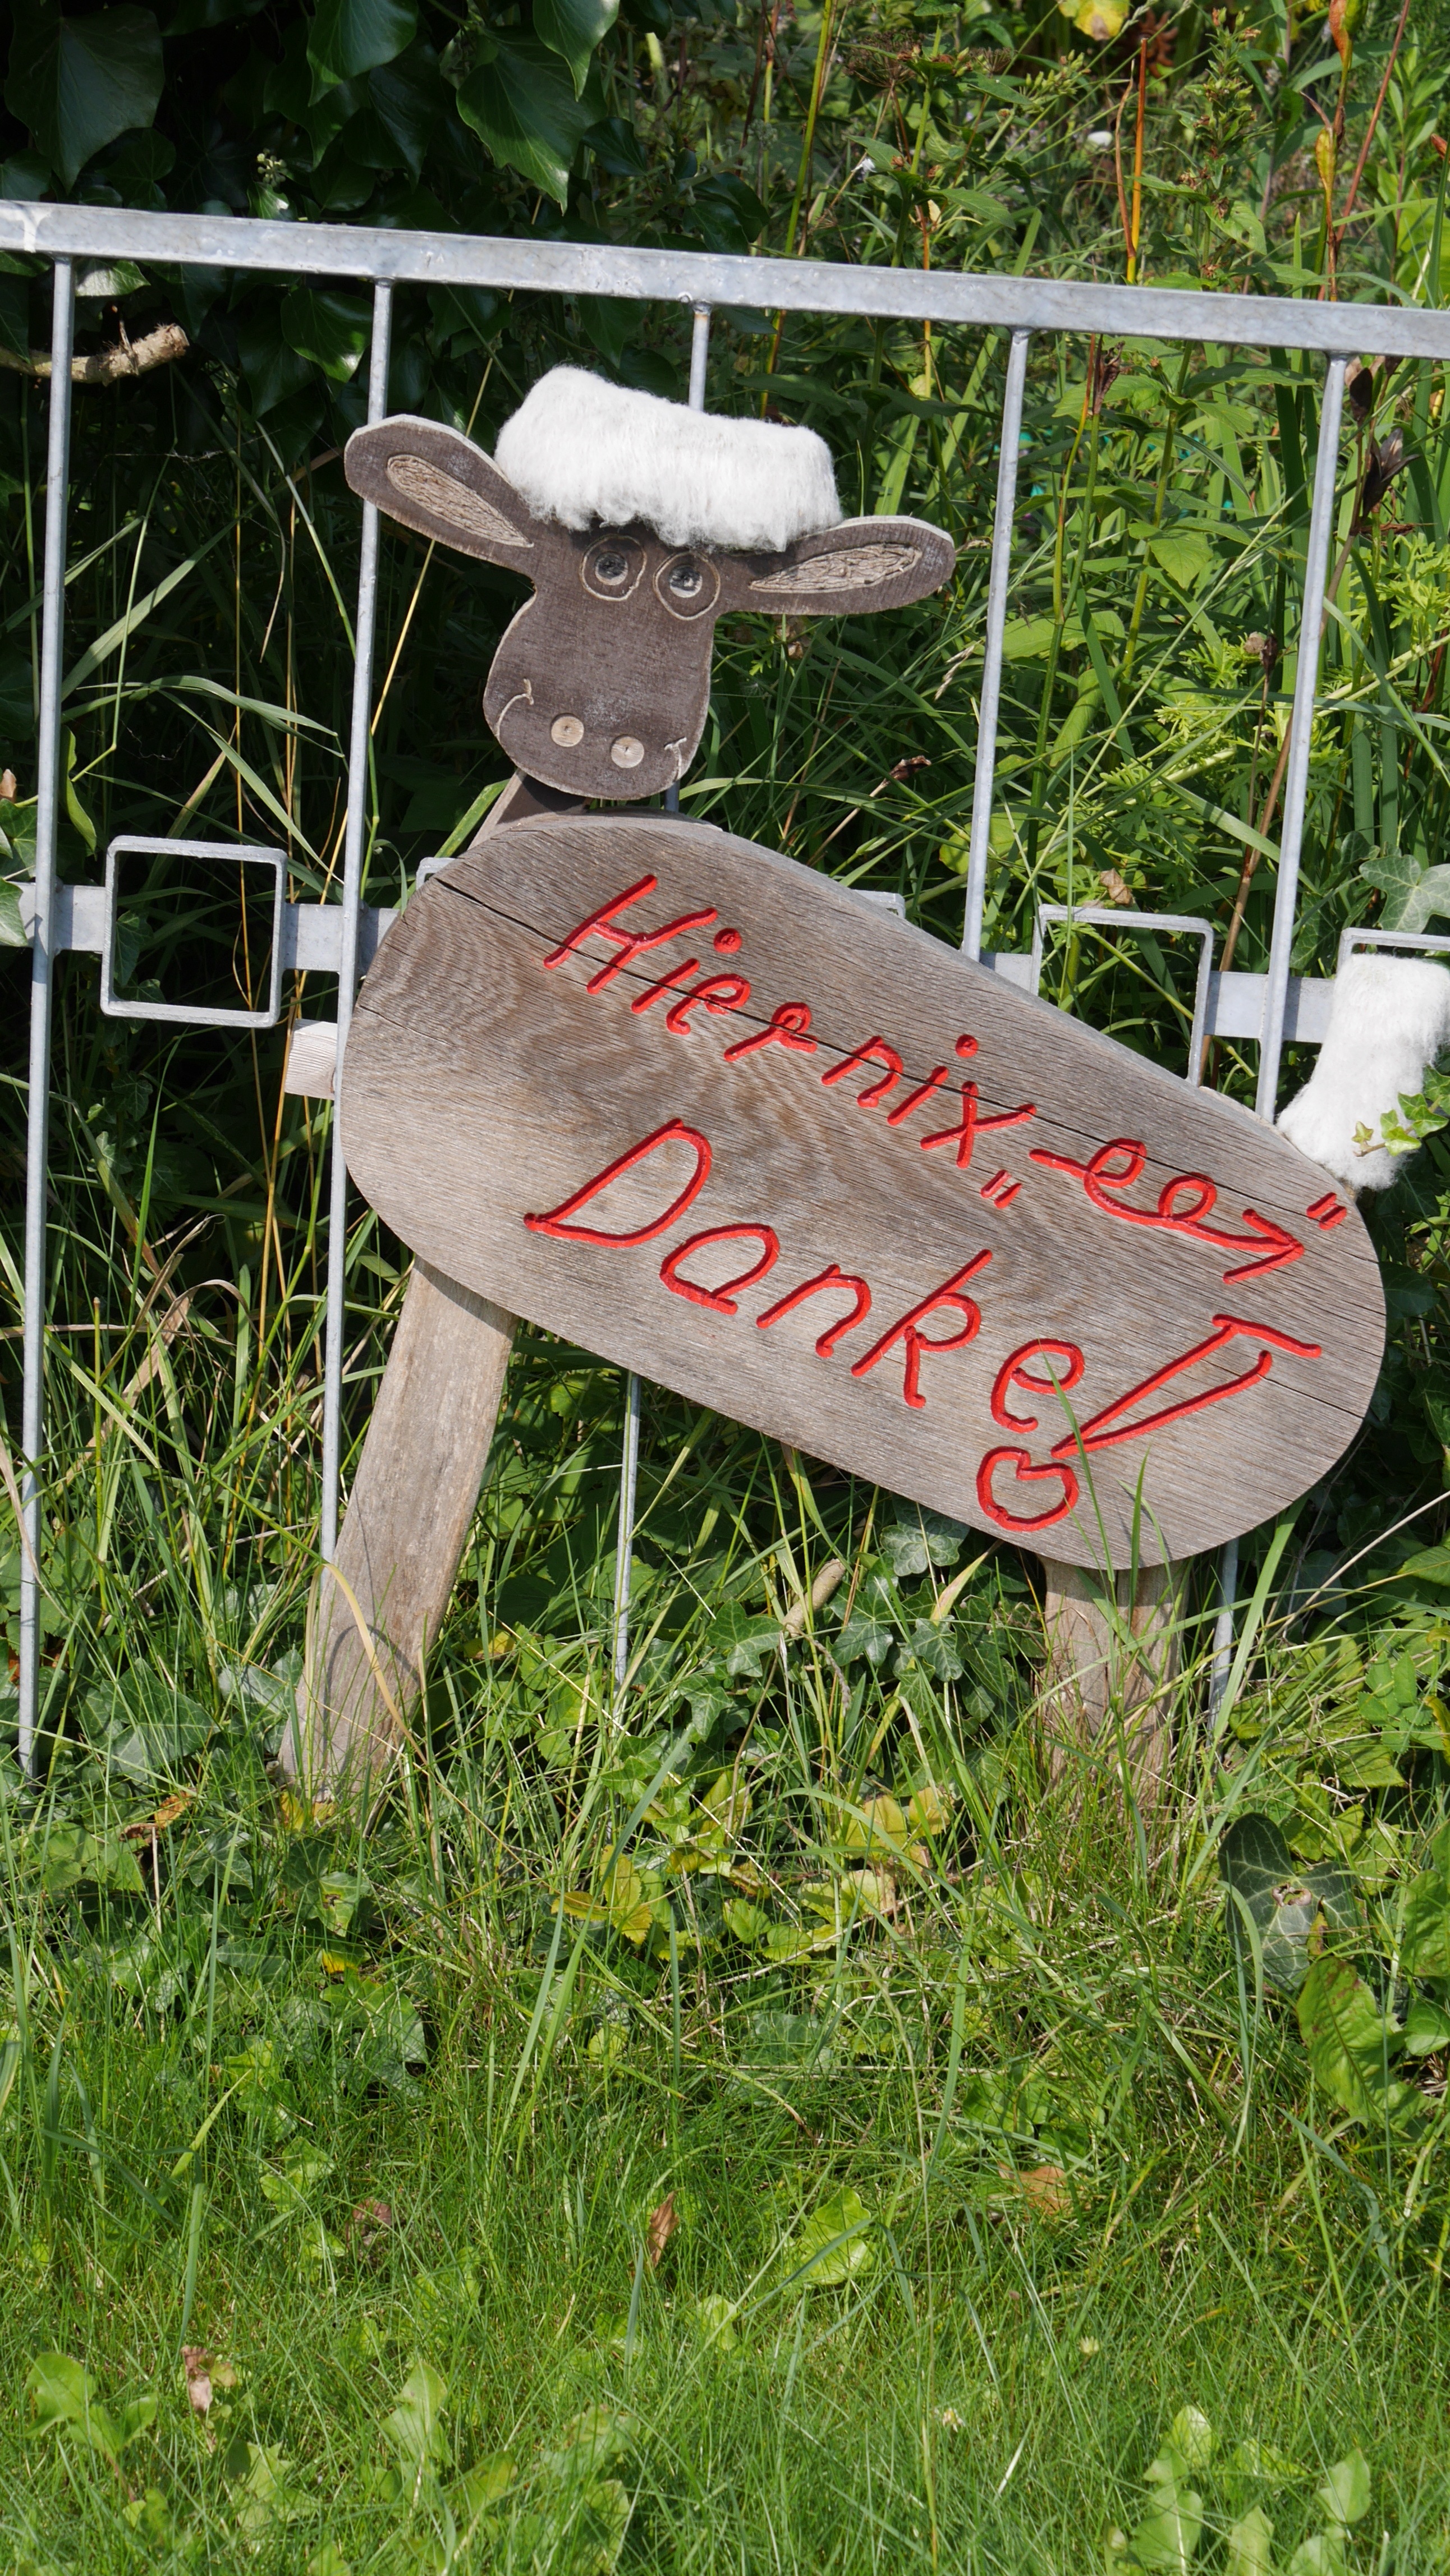
grass, board, dog, sign, green, furniture, garden, sculpture, art, ban, no dog toilet